Neo-Babylonian Empire

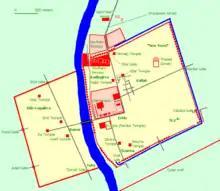
City plan of Babylon, showcasing the locations of major points of interest. The outer walls and the northern Summer Palace are not shown.

For the Neo-Babylonian kings, war was a means to obtain tribute, plunder (in particular sought after materials such as various metals and quality wood) and prisoners of war which could be put to work as slaves in the temples. Like their predecessors, the Assyrians, the Neo-Babylonian kings also used deportation as a means of control. The Assyrians had displaced populations throughout their vast empire, but the practice under the Babylonian kings seems to have been more limited, only being used to establish new populations in Babylonia itself. Though royal inscriptions from the Neo-Babylonian period don't speak of acts of destruction and deportation in the same boastful way royal inscriptions from the Neo-Assyrian period do, this does not prove that the practice ceased or that the Babylonians were less brutal than the Assyrians. There is for instance evidence that the city Ashkelon was destroyed by Nebuchadnezzar II in 604 BC.